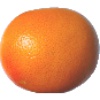
Label: pink_grapefruit